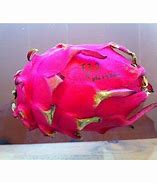
Label: Dragonfruit